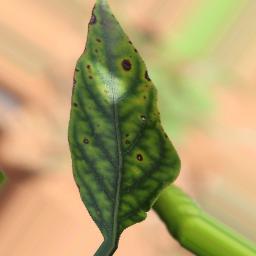
Label: cercospora